Franklin Burghardt

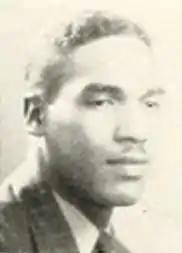
Burghardt pictured in "The Eagle 1940", NCC yearbook

William Franklin "Burgie" Burghardt (February 4, 1912 – August 8, 1981) was an American football and basketball coach and former athlete.